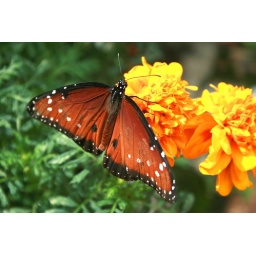
This photo was taken at the butterfly house at hershey gardens in hershey , pa.